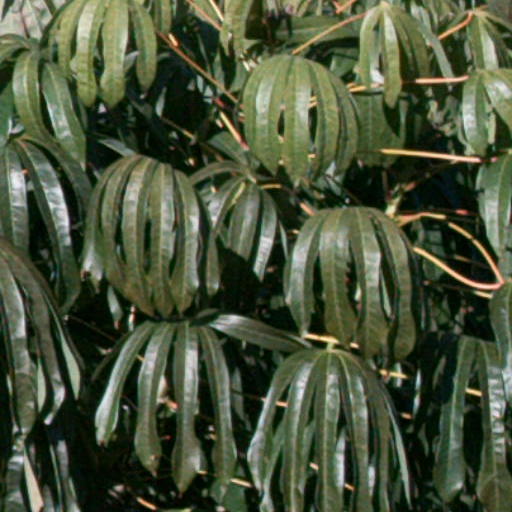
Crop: cassava